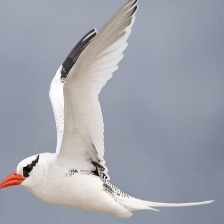
Species: RED BILLED TROPICBIRD
Scientific name: PHAETHON AETHEREU